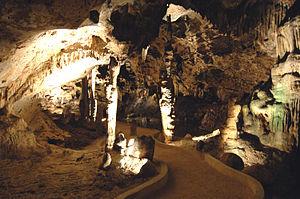
Les grottes de Hato sont situées à Willemstad, à Curaçao, une île des Antilles néerlandaises.